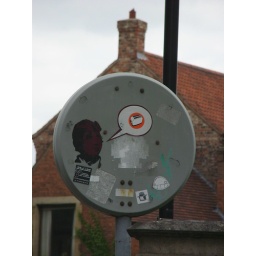
Graffiti on the back of a road sign in York